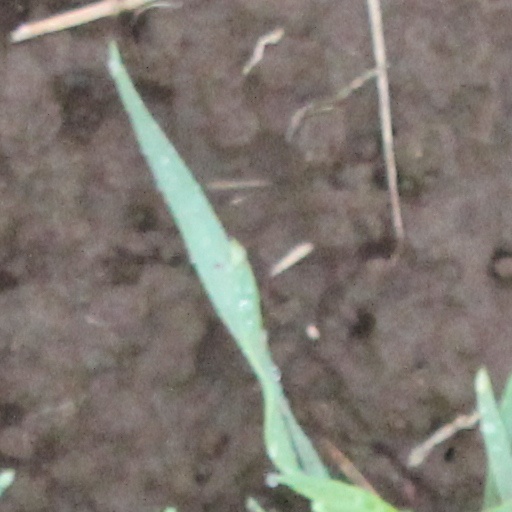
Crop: wheat